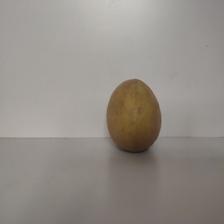
Size: Large